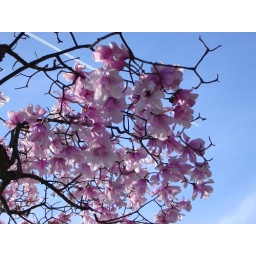
Pink flowers against the blue sky